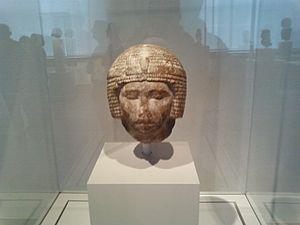
La Vᵉ dynastie couvre, dans l'Ancien Empire, une période estimée des années -2500 à -2300.